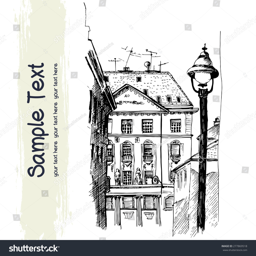
vector illustration of the beautiful building and lamp in historical city center drawn in a sketch style and isolated on white background .